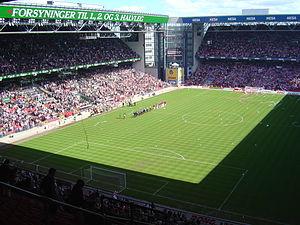
La Coupe du Danemark de football est créée en 1955. À partir de 1990 elle porte les noms de Giro Cup, Compaq Cup, DONG Cup, Landspokalturneringen, Ekstra Bladet Cup et depuis 2012 DBU Pokalen.
Le Parken est un stade de football situé dans le quartier d'Østerbro à Copenhague. Il a une capacité de 38 065 places assises pour les rencontres de football, mais il peut accueillir jusqu'à 55 000 personnes lors des concerts.
Le championnat d'Europe de football 2020, officiellement UEFA Euro 2020, est la seizième édition du Championnat d'Europe de football, compétition par équipes nationales masculines de football organisée par l'Union des associations européennes de football. Il était préalablement programmé du 12 juin 2020 au 12 juillet 2020, mais, en raison de la pandémie de Covid-19 qui sévit en Europe, l'UEFA décide de le reporter d'un an, du 11 juin au 11 juillet 2021, son nom « UEFA Euro 2020 » restant toutefois inchangé.
L'équipe du Danemark de football est constituée par une sélection des meilleurs joueurs danois sous l'égide de la Fédération du Danemark de football.